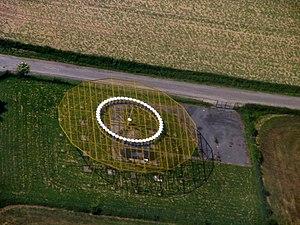
Les règles de vol aux instruments définissent un régime de vol où la prévention des collisions repose sur le contrôle de la circulation aérienne et le respect de trajectoires spécifiques. Elles font partie des règles de l'air définies par l'OACI. Le pilote, à l'aide d'indications données par des instruments de bord et des directives reçues des contrôleurs aériens, doit :
Le VOR est un système de positionnement radioélectrique utilisé en navigation aérienne et fonctionnant avec les fréquences VHF.